Hermetic seal

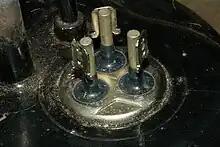
Hermetic compressor feedthrough – glass-to-metal compression seal

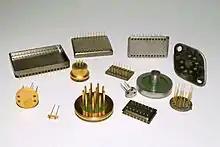
Glass-to-metal compression seals

"Compression seals" occur when the glass and the metal have different coefficients of thermal expansion such that the metal compresses around the solidified glass as it cools. Compression seals can withstand very high pressure and are used in a variety of industrial applications.